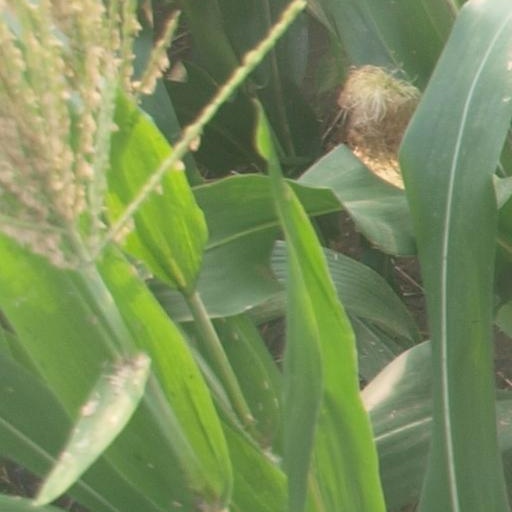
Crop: maize; corn